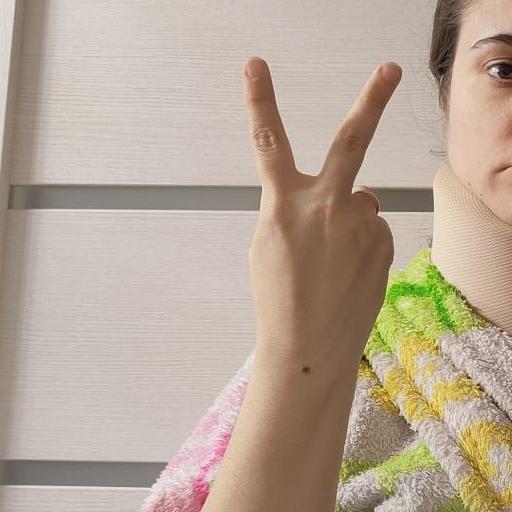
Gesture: peace_inverted